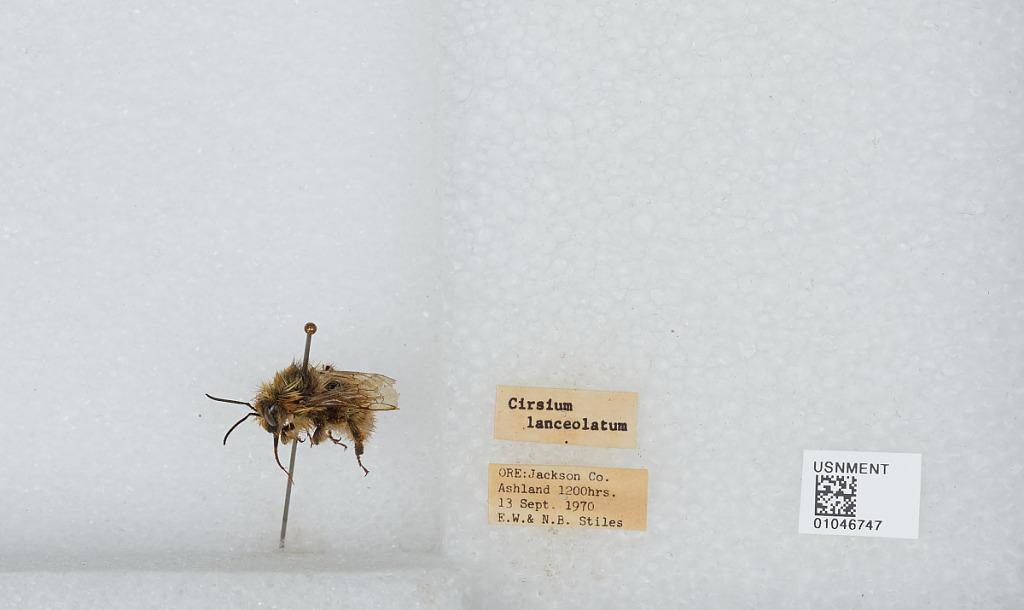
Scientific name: Bombus sp.
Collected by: E. Stiles & N. Stiles
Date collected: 1970-9-13
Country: United States
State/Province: Oregon
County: Jackson
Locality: Ashland
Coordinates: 42.1914, -122.701